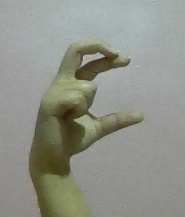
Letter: thal